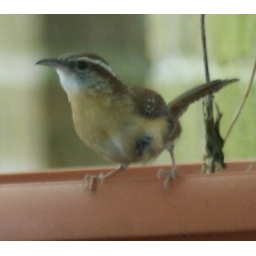
This bird has chicks in this flower pot...